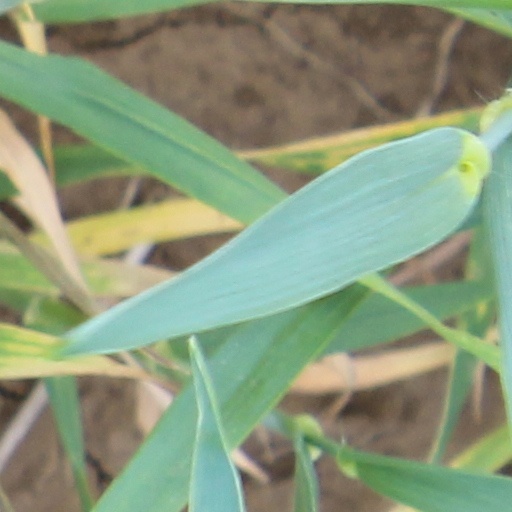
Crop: wheat